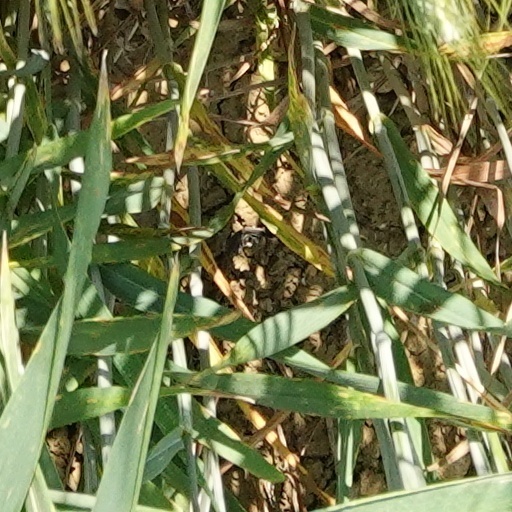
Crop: wheat